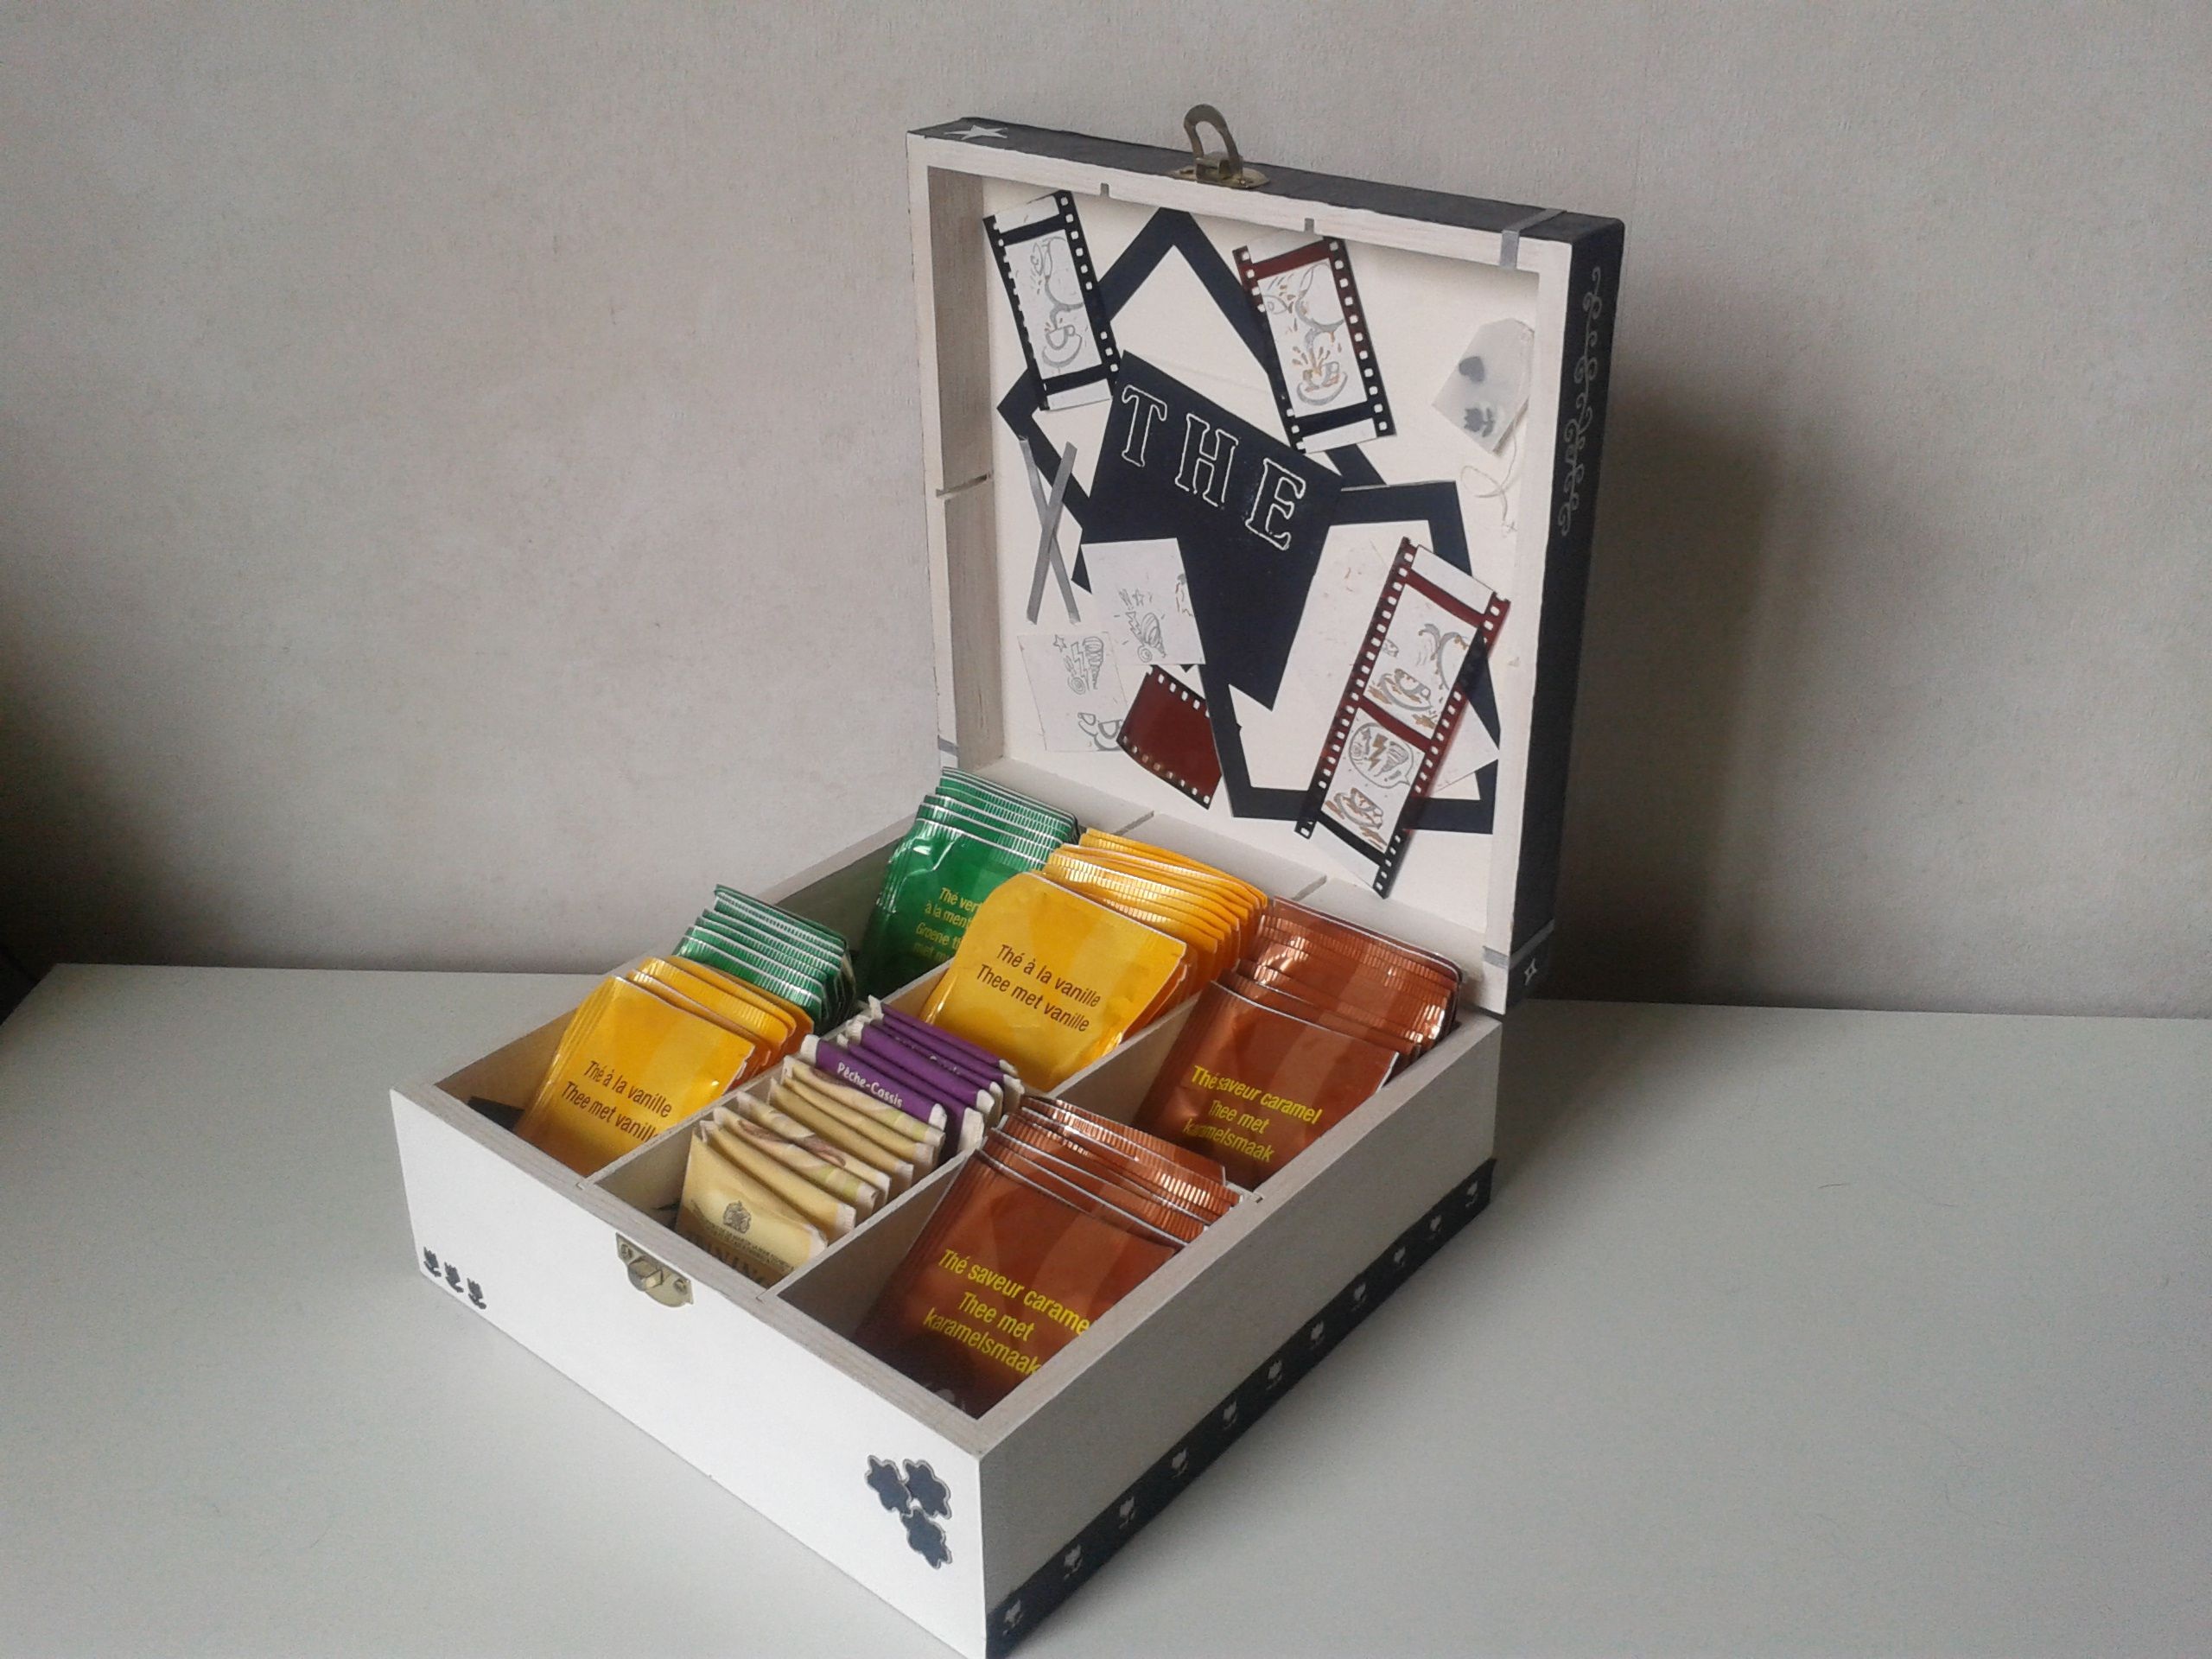
tea, box, product, art, colors